Lord Henry Percy

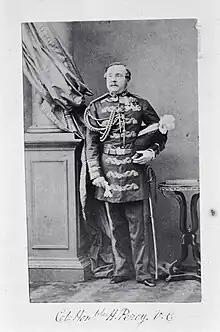
Colonel Henry Percy VC, c. 1859

General Lord Henry Hugh Manvers Percy, (22 August 1817 – 3 December 1877) was a British Army officer and a recipient of the Victoria Cross, the highest award for gallantry in the face of the enemy that can be awarded to British and Commonwealth forces. Outside his military career he was briefly a Conservative Member of Parliament.